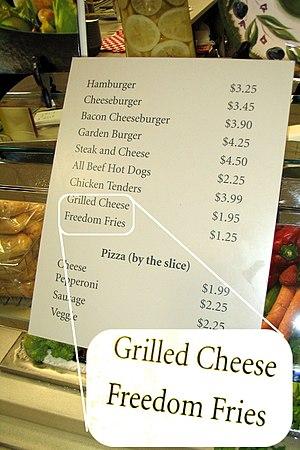
Freedom fries est le nom qui, pour certains de la droite américaine, a remplacé French fries qui désigne habituellement les frites aux États-Unis, pendant le refroidissement des relations diplomatiques franco-américaines qui a suivi la décision d'entreprendre une guerre en Irak. Ce renommage témoignait d'un franc ressentiment anti-français aux États-Unis d'Amérique.
Le ressentiment antifrançais aux États-Unis ou francophobie américaine désigne un ensemble de comportements, croyances, de stéréotypes et de caricatures dans l'opinion américaine concernant les Français et la France, qui s'accompagne de divers degrés d'ignorance des réalités de l'histoire des relations franco-américaines et s'intensifie lors des périodes de tension dans ces relations. Le terme de « French bashing » désigne aussi bien le dénigrement de la France à l'étranger que l'autodénigrement français en lien avec un certain déclinisme.